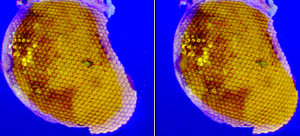
La drosophile ou mouche du vinaigre est une espèce d'insectes diptères brachycères de la famille des Drosophilidae.